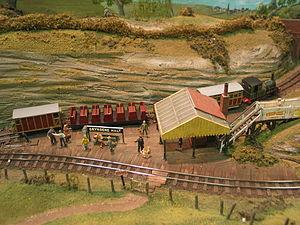
Le modélisme ferroviaire est une activité de modélisme concernant les trains et le monde ferroviaire, et tout particulièrement leur reproduction suivant une échelle et un thème définis, ainsi que leur exploitation.